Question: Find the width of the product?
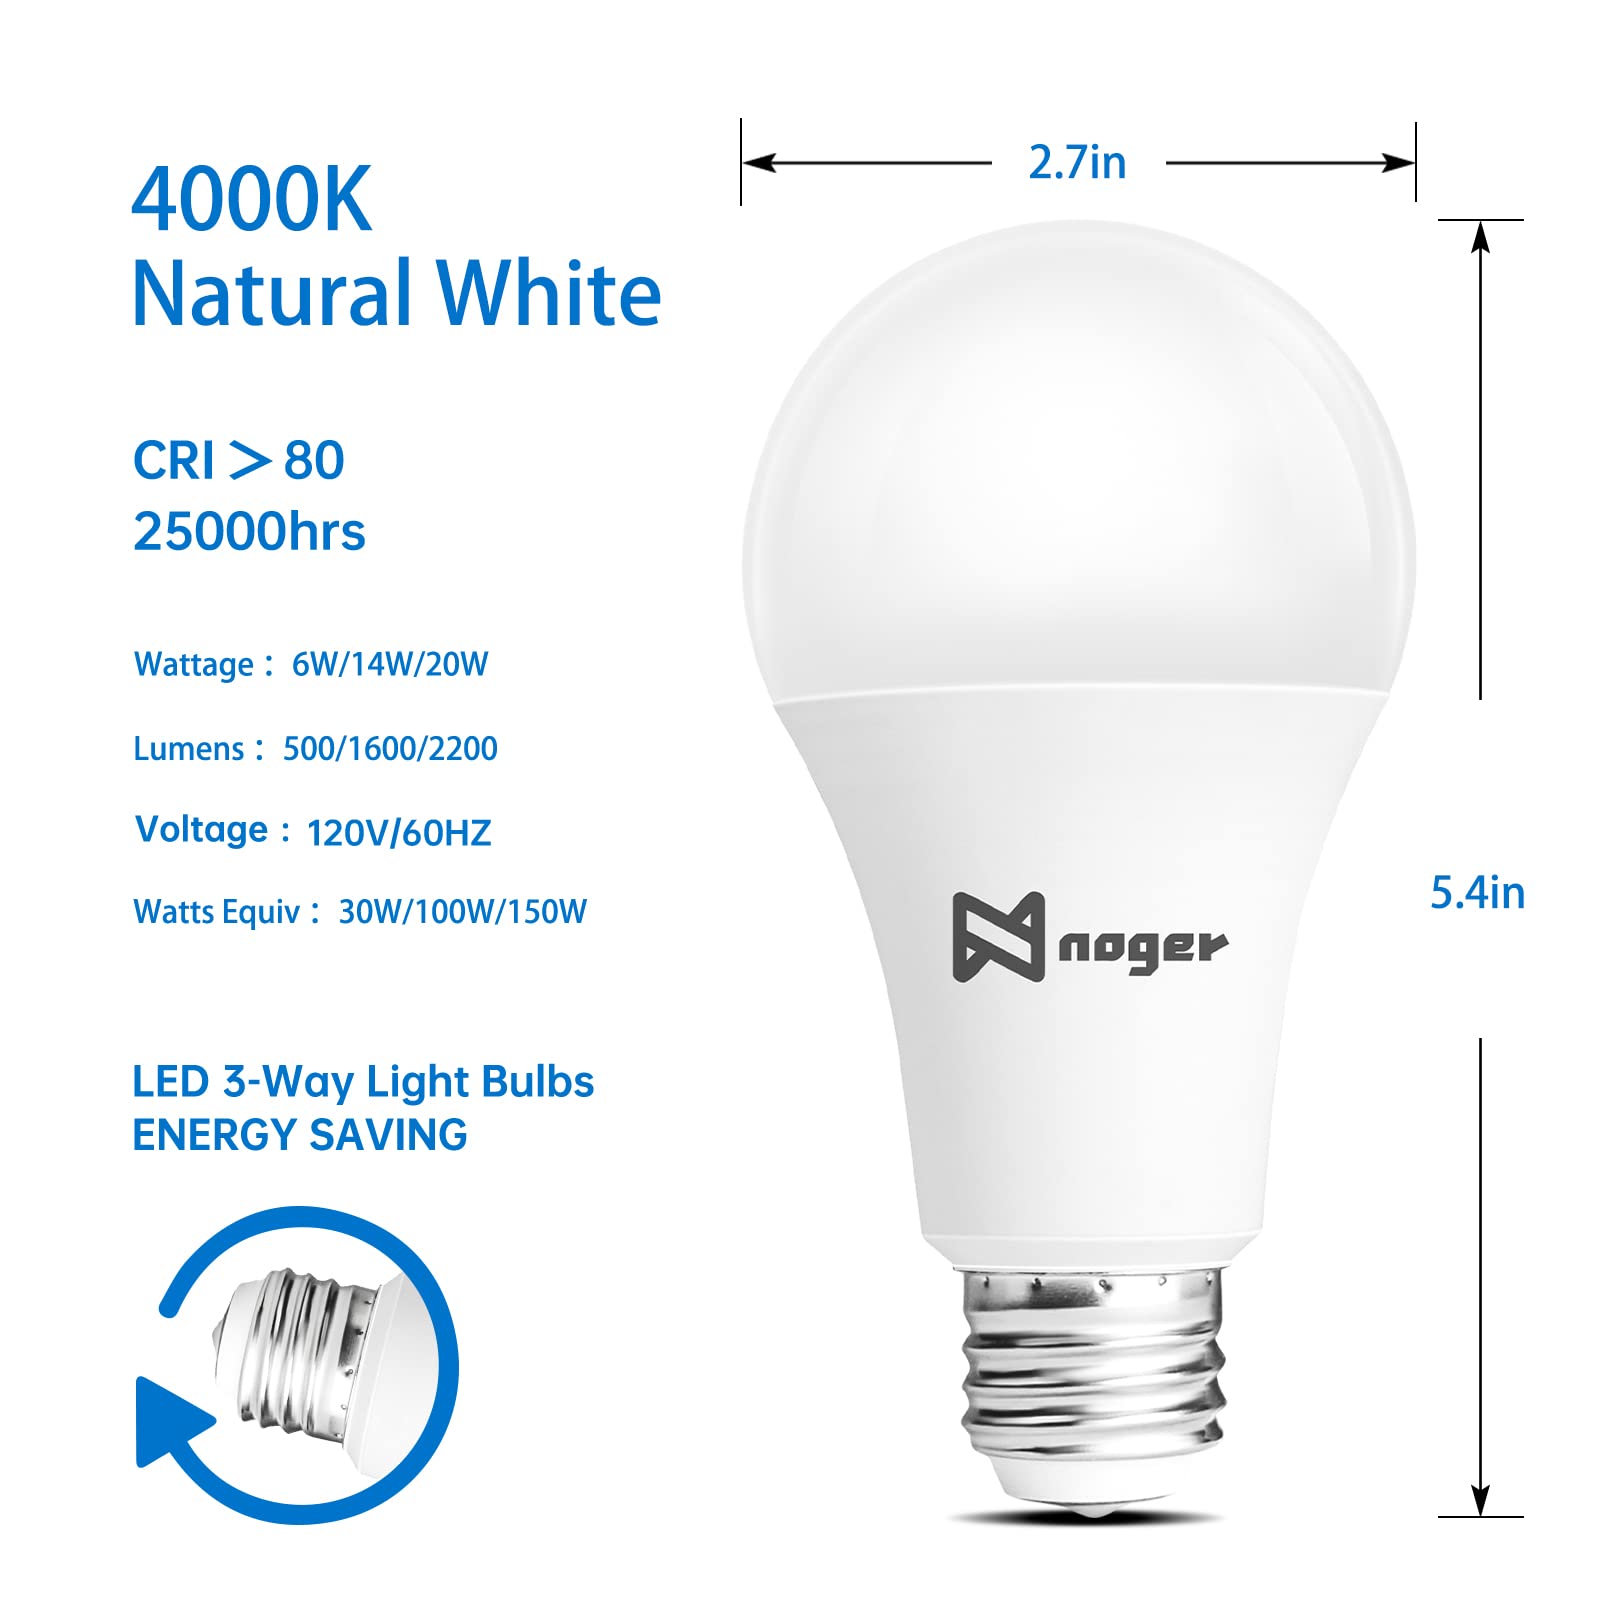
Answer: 2.7 inch